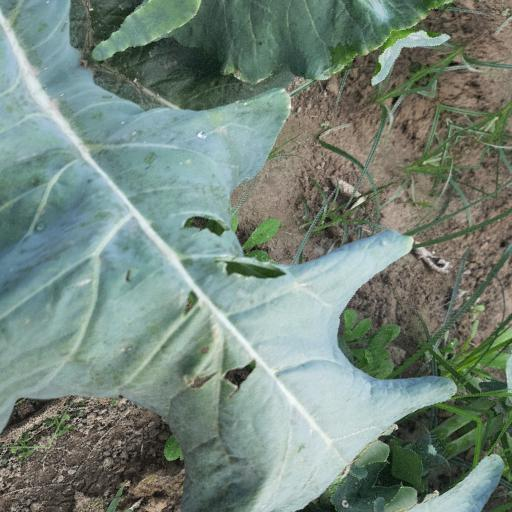
Label: Black Rot